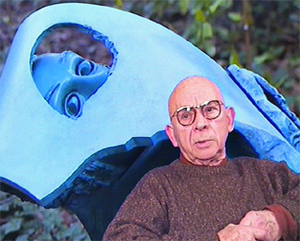
Portrait de Jean-Robert Ipoustéguy
Ipoustéguy, pseudonyme de Jean Robert, né le 6 janvier 1920 à Dun-sur-Meuse et mort le 8 février 2006 à Doulcon est un sculpteur et peintre français.
Cette page concerne les événements qui se sont produits durant l'année 2006 en Lorraine.